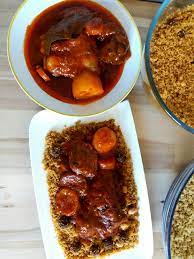
Fii gis naa fi ñaari palaat yu weex. Ñaari palaat yu weex yi, benn bi am na cere. Benn bi, ñeexum kese la. Cere ji nag, ñeex na ñu ko, waaye ca wet ga gis naa ci ñaari bool yuy feeñ. Ñu ngi feeñ.